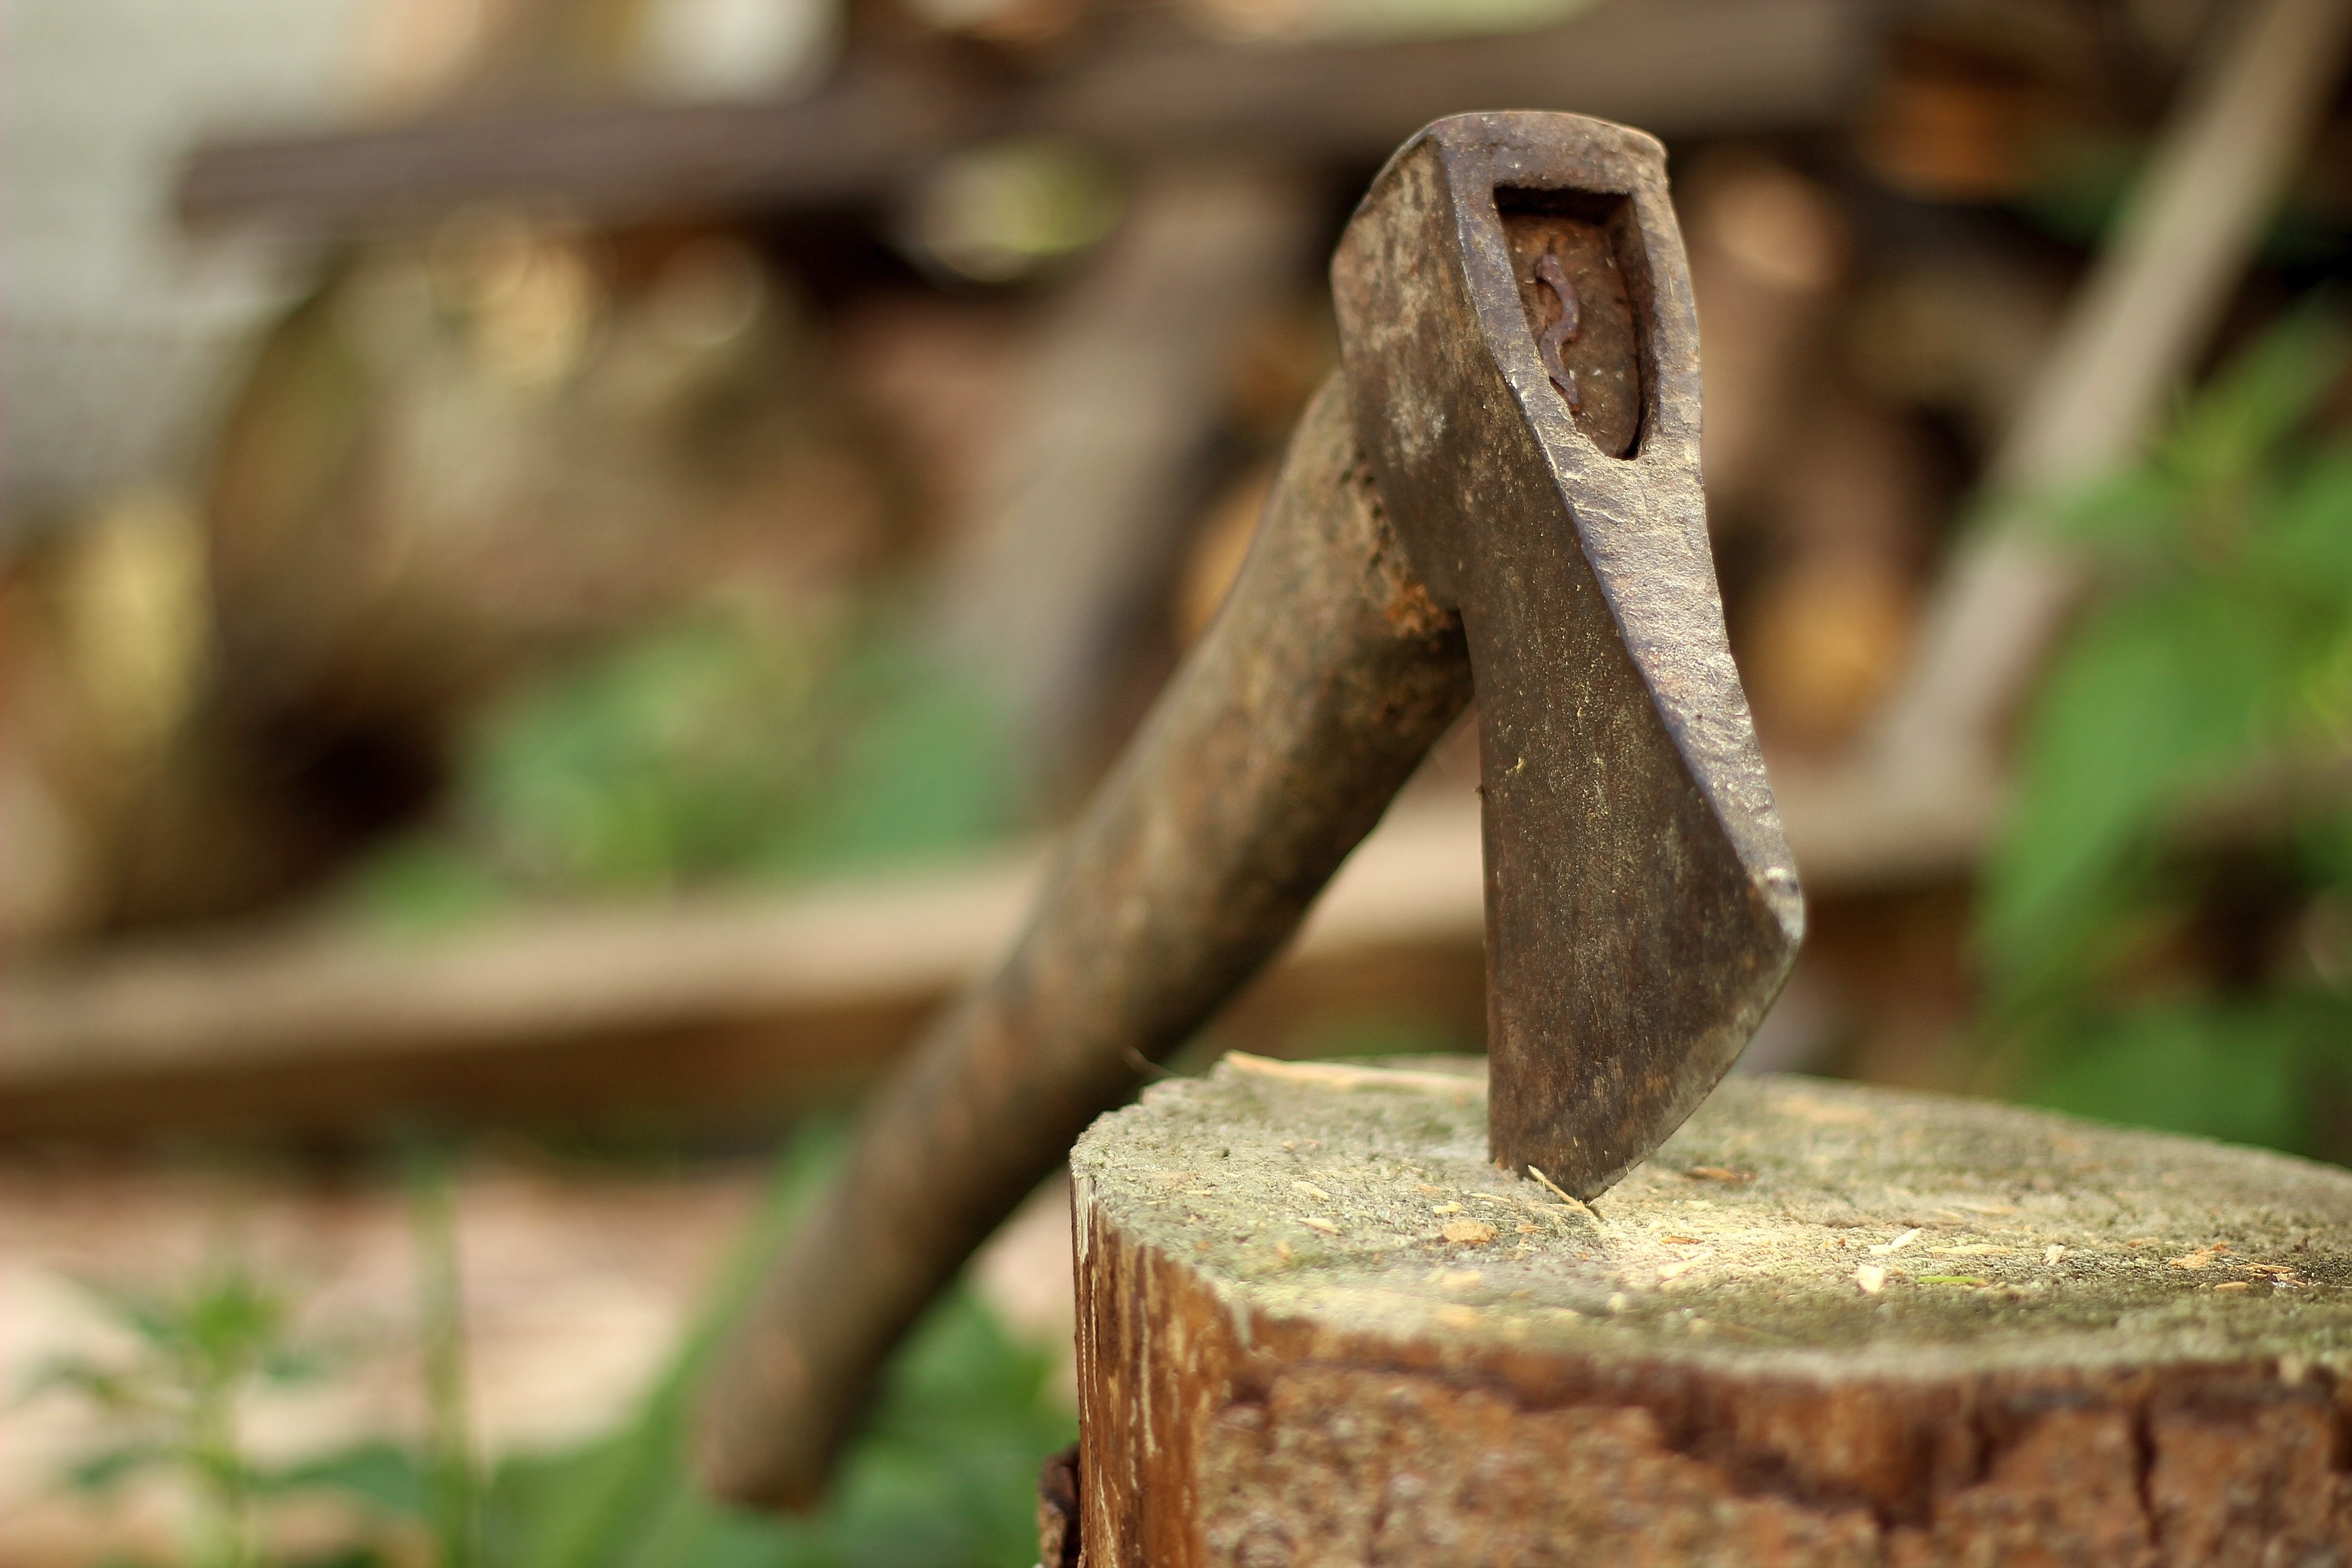
work, tree, forest, branch, wood, old, tool, steel, wildlife, log, green, equipment, metal, fauna, axe, hatchet, ax, handle, cut, block, sculpture, background, rusty, wooden, carving, blade, chop, lumberjack, sawn timber